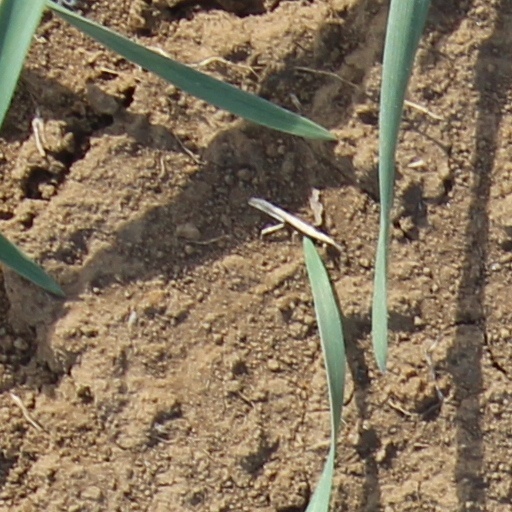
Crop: wheat